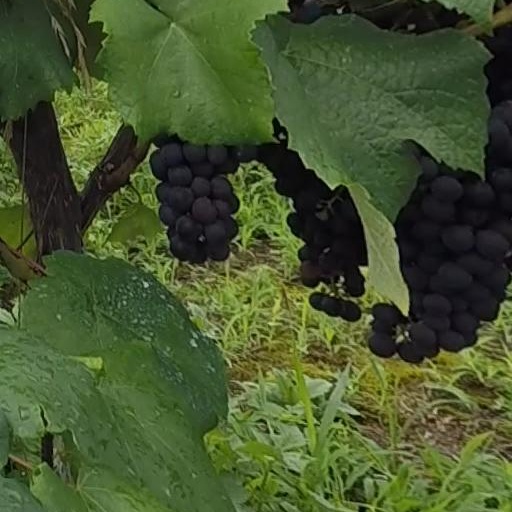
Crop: grape